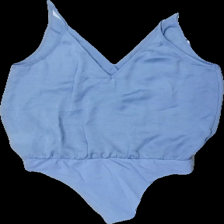
View: back
Type: Tank top
Category: Ladies
Brand: Bikbok
Colors: Blue
Material: 100% polyester
Cut: V-collar
Size: XS
Season: All
Price range: <50
Recommended usage: Reuse
Description: body linne med knapp